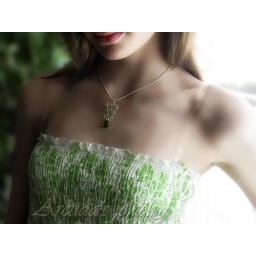
Mona - contemporary sculpted sterling silver pendant with green Agate, Quartz and Peridot. Handmade Jewelry by Arctida